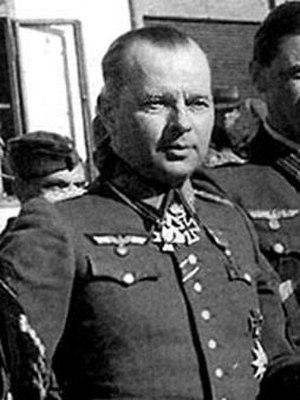
Helmuth von Pannwitz, né le 14 octobre 1898 à Botzanowitz, près de Rosenberg O.S. et exécuté le 15 janvier 1947 à Moscou, est un aristocrate prussien et lieutenant-général de la Wehrmacht qui fut commandant du 15ᵉ corps SS de cavalerie cosaque.